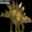
Label: dinosaur